JNR Class DE11

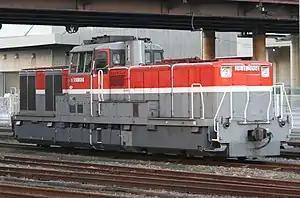
JR Freight DE11 2001 in January 2011

The is a five-axle C-B wheel arrangement diesel-hydraulic switcher locomotive type operated in Japan since 1968. A total of 116 locomotives were built between 1968 and 1979, and , 10 locomotives remain in service, operated by East Japan Railway Company (JR East) and Japan Freight Railway Company (JR Freight).